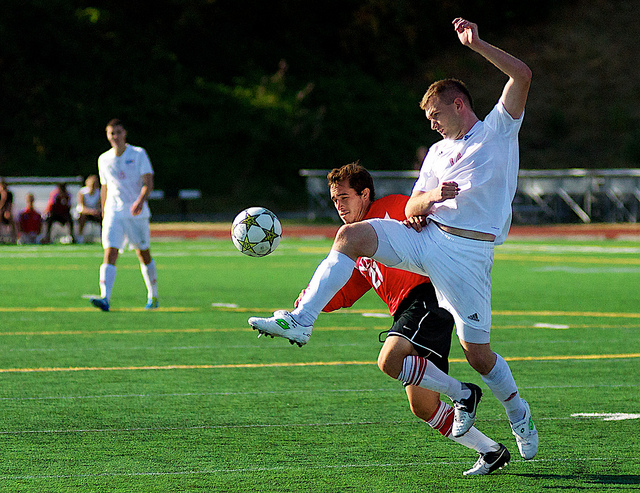
cầu thủ áo trắng đang nhảy lên để tranh bóng với cầu thủ áo đỏ